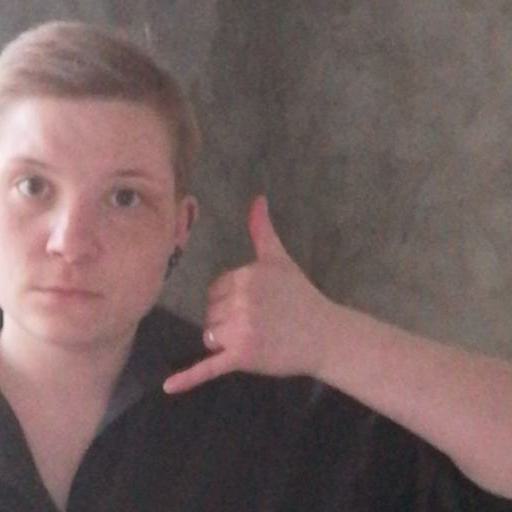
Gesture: call